Republic F-105 Thunderchief

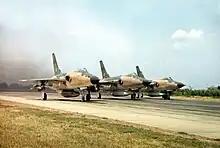
F-105s take off on a mission to bomb North Vietnam, 1966

The F-105D entered service with the 335th TFS in September 1960, although it was not fully operational on the F-105D until early 1961. The first overseas F-105 units formed in West Germany in 1961, with the 36th Tactical Fighter Wing at Bitburg Air Base in May and the 49th Tactical Fighter Wing at Spangdahlem Air Base in October. Both wings had a primary tactical nuclear strike role for NATO. The F-105D was also deployed to the Pacific, with the 18th Tactical Fighter Wing at Kadena in Okinawa converting in 1962 and the 8th Tactical Fighter Wing converting from 1963.